Kishka (food)

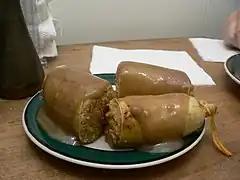
A plate of Ashkenazi-style kishka using synthetic casing

Kishka or kishke (Belarusian: кішка, "kishka" ; Czech: "jelito" ; Slovak: "krvavnica" (regionally also "hurka"); ; Romanian: "chişcă"; Yiddish: קישקע : kishke; Hebrew קישקע; Russian: "кишка" ; Ukrainian: "кишка" ; also ; Lithuanian: "vėdarai"; Hungarian: "hurka" ) refers to various types of sausage or stuffed intestine with a filling made from a combination of meat and meal, often grain or potato. The dish is popular across Eastern Europe as well as with immigrant communities from those areas. It is also eaten by Ashkenazi Jews who prepare their version according to kashrut dietary laws.